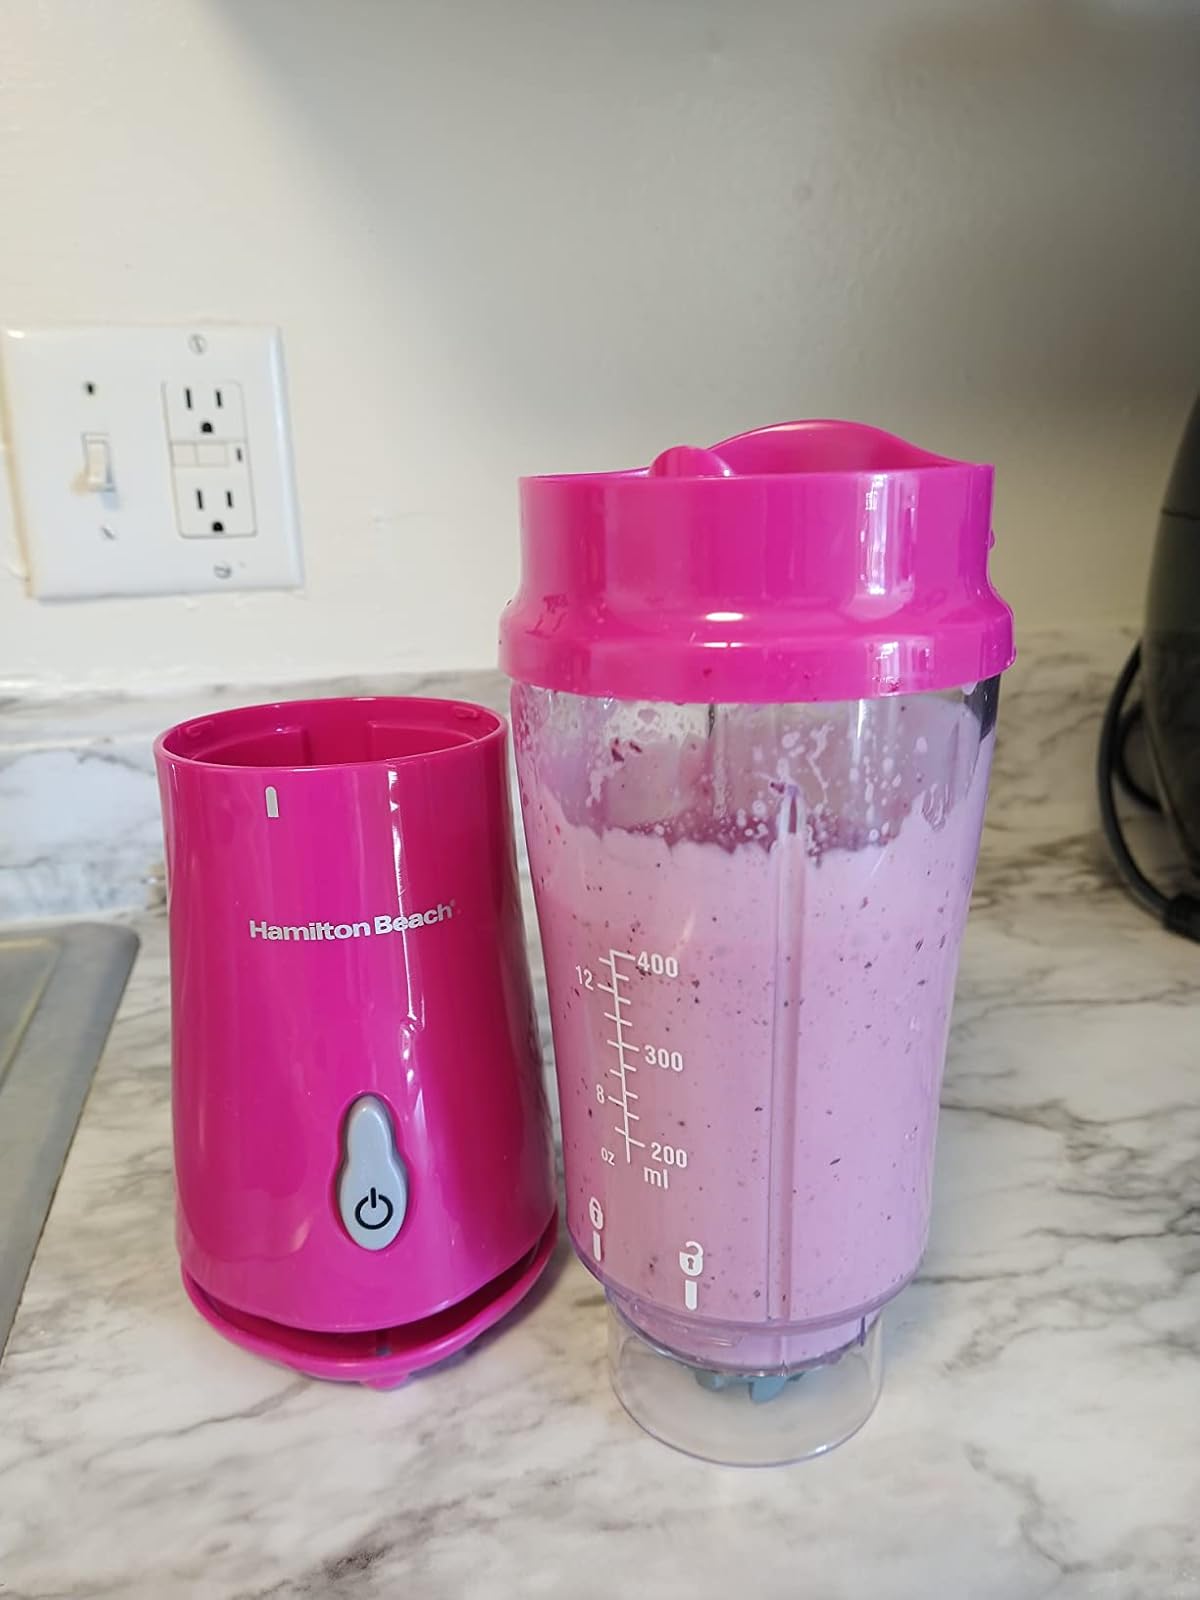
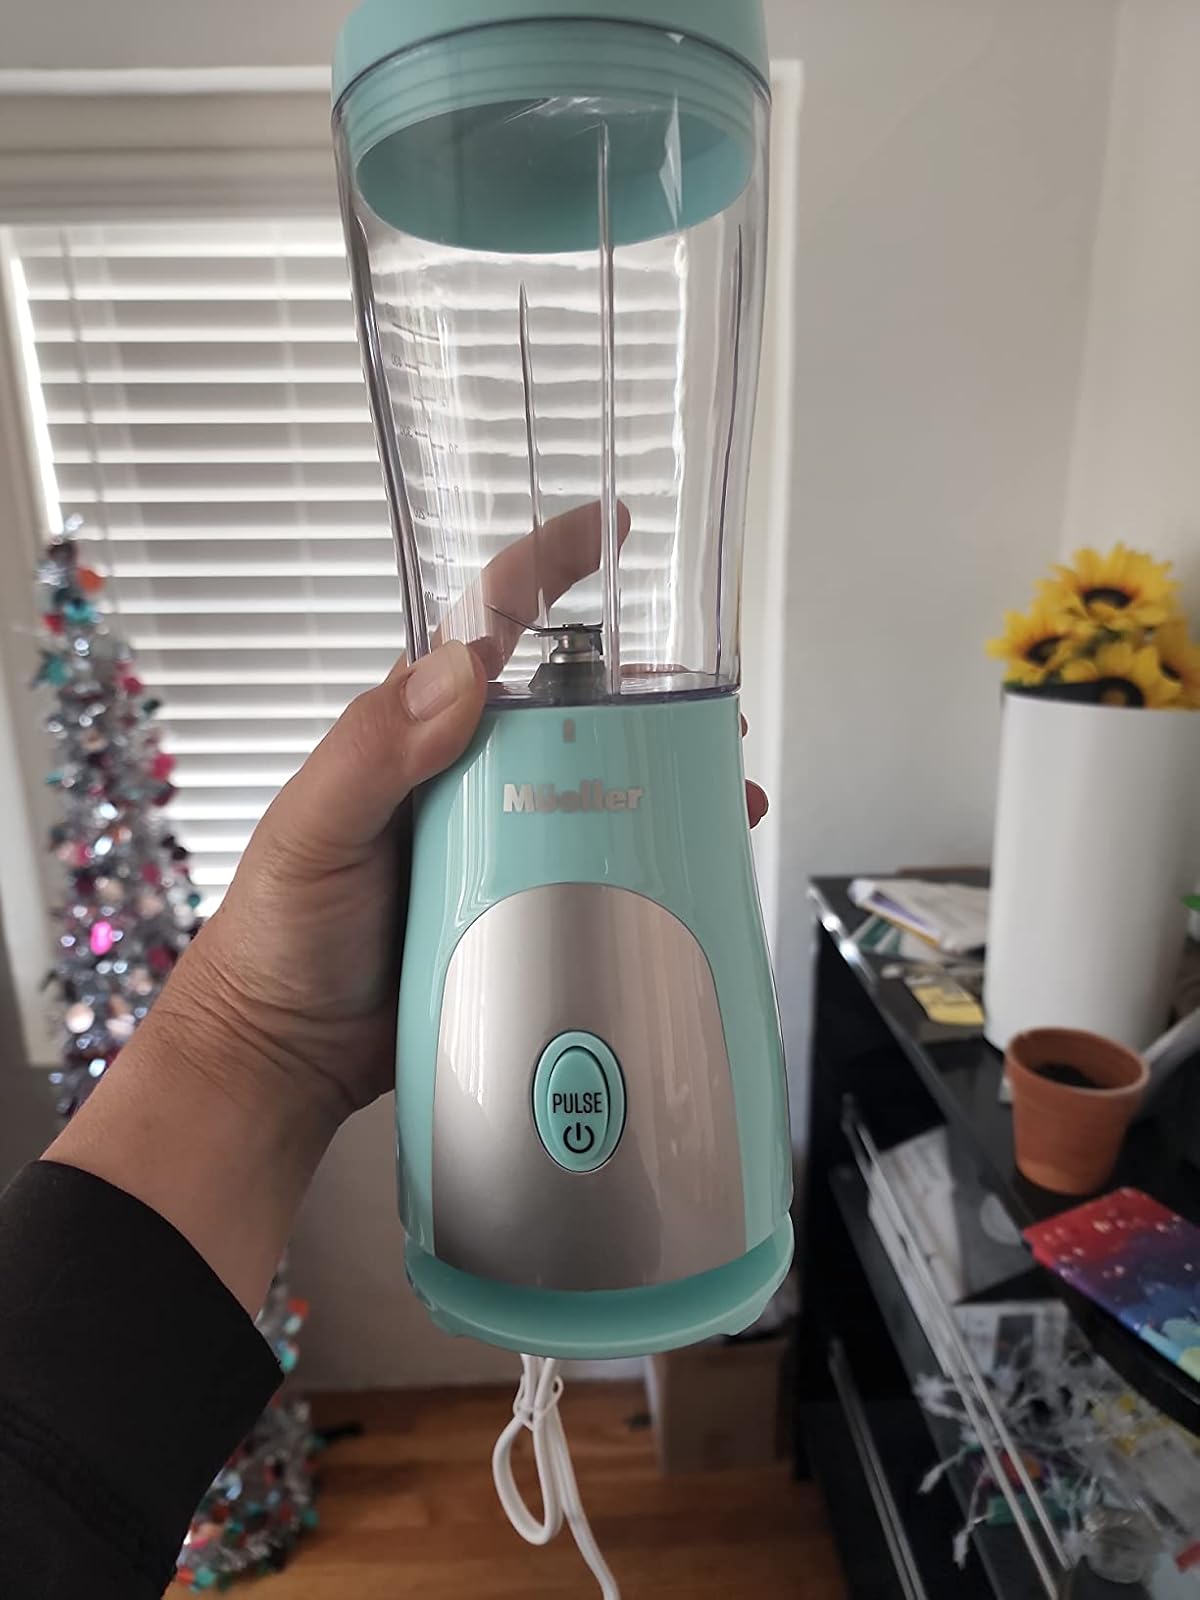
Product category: items_blender
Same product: no